Falklands War

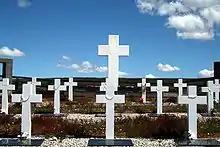
The Argentine Military Cemetery on East Falkland

On 30 May, two Super Étendards, one carrying Argentina's last remaining Exocet, escorted by four A-4C Skyhawks each with two 500 lb bombs, took off to attack "Invincible". Argentine intelligence had sought to determine the position of the carriers from analysis of aircraft flight routes from the task force to the islands. However, the British had a standing order that all aircraft conduct a low level transit when leaving or returning to the carriers to disguise their position. This tactic compromised the Argentine attack, which focused on a group of escorts south of the carrier group. Two of the attacking Skyhawks were shot down by Sea Dart missiles fired by HMS "Exeter", with HMS "Avenger" claiming to have shot down the Exocet missile with her 4.5" gun (although this claim is disputed). No damage was caused to any British vessels. During the war, Argentina claimed to have damaged "Invincible" and continues to do so, although no evidence of any such damage has been produced or uncovered.